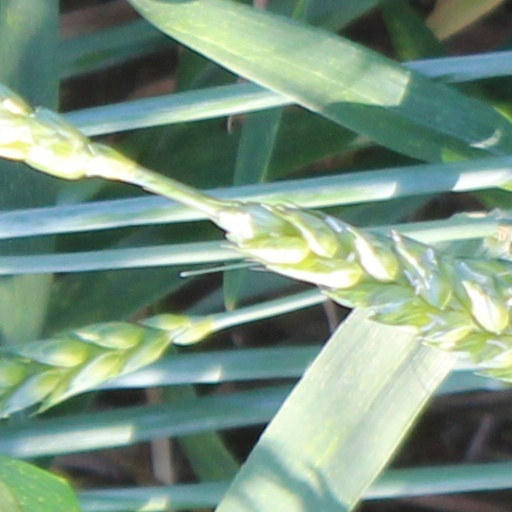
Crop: wheat